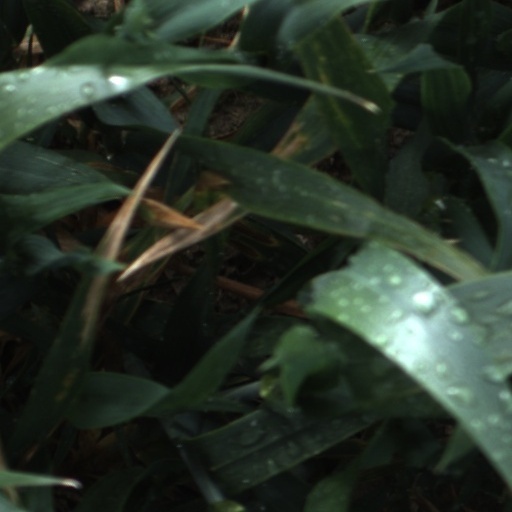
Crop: wheat